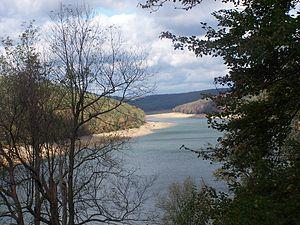
Jones Township est un township situé au nord du comté d'Elk, en Pennsylvanie, aux États-Unis. En 2010, il comptait une population de 1 624 habitants.